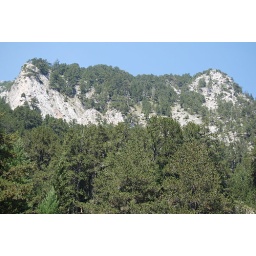
A view of the mountains in Pirin mountain national part